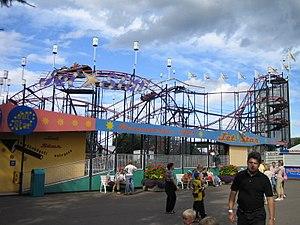
Alton Towers ouvert au public le 4 avril.
Särkänniemi est un parc à thème finlandais situé dans la région de Pirkanmaa, à Tampere dans le quartier de Särkänniemi.